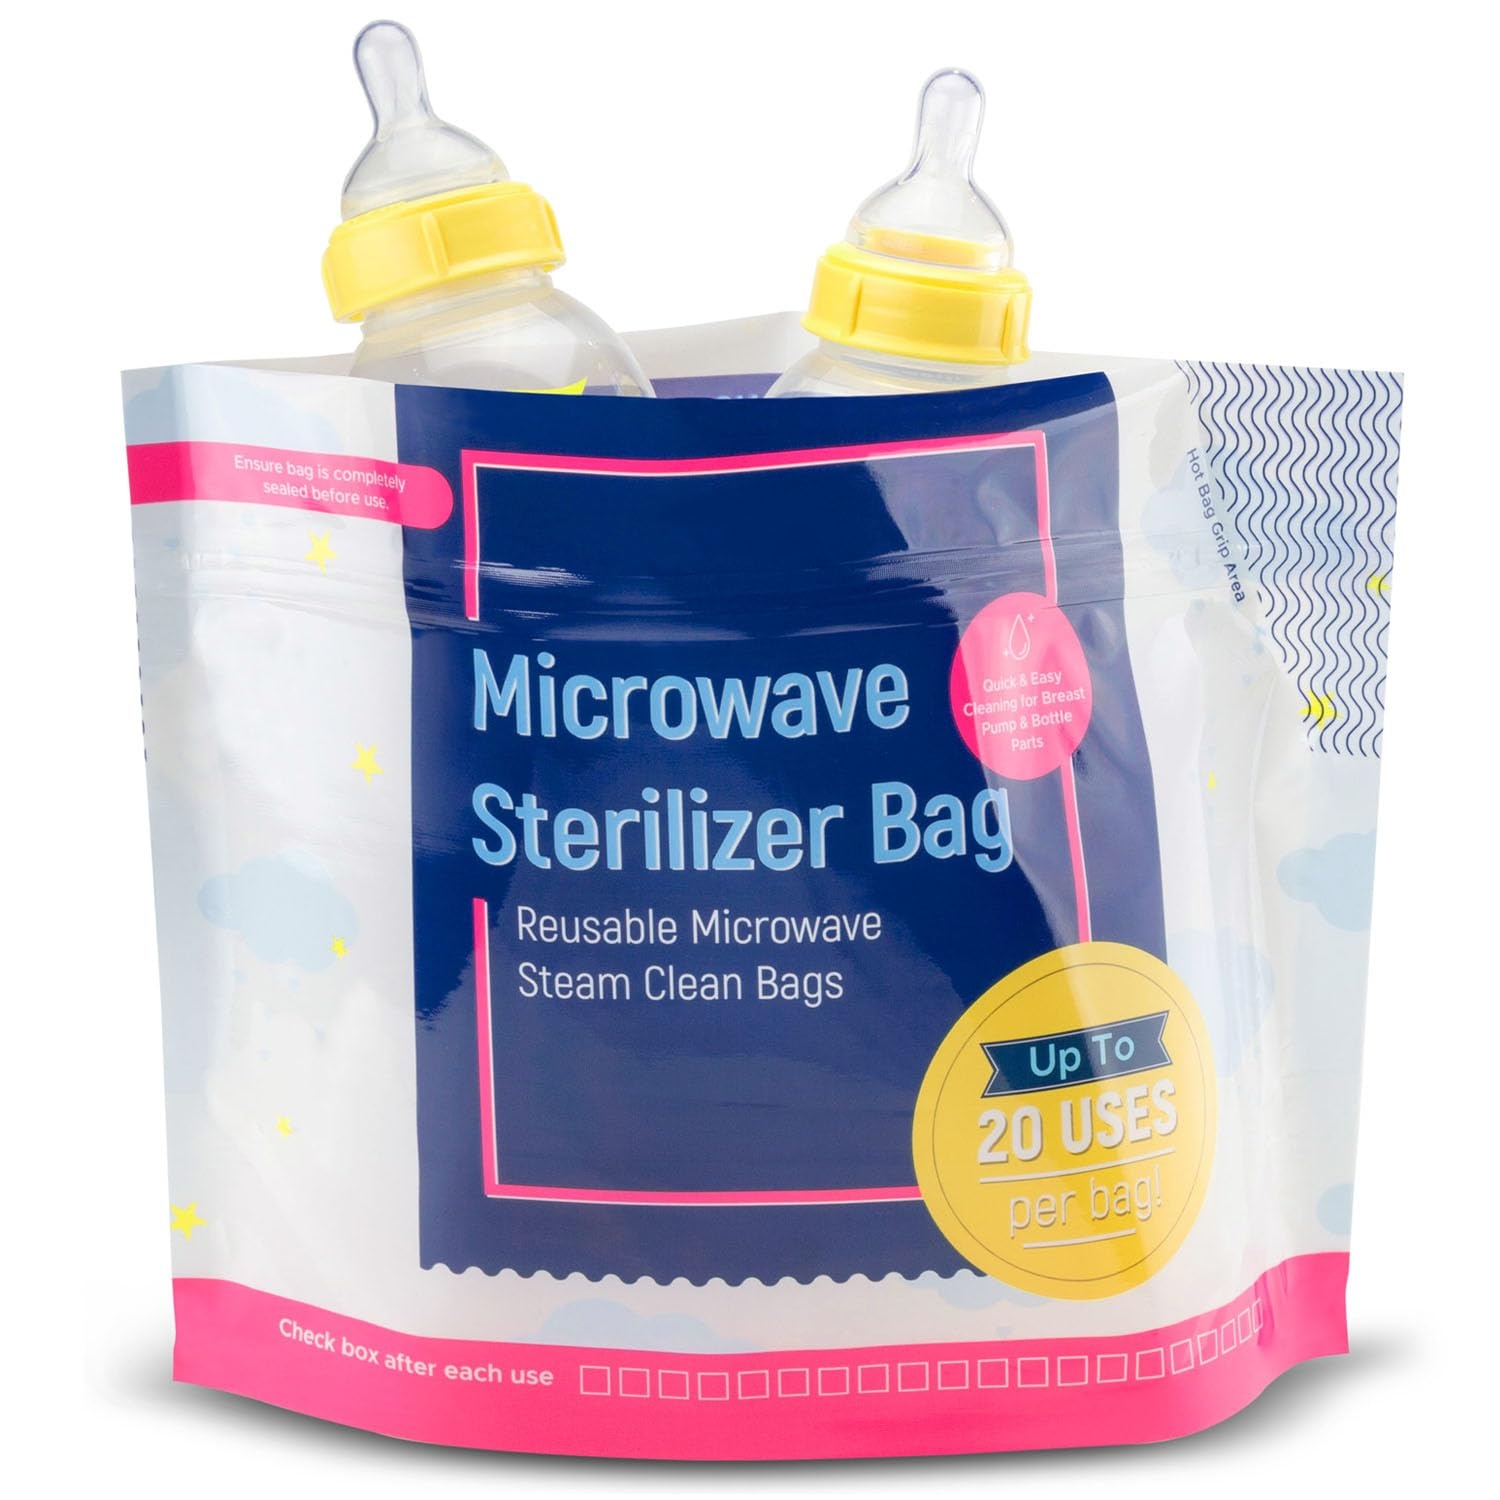
Impresa 15 Pack Microwave Baby Bottle Sterilizer Bags - 300 Uses Per Pack - Travel Baby Bottle Cleaner Microwave Sterilizer Bag - Breast Feeding Travel Accessories
Brand: IMPRESA Features: Multipurpose Sterilization Bags: These large sterilizing bags for baby bottles are perfect not only for baby bottles but also for teethers, pacifiers, breast pump tubes, and training cups, making them essential diaper bag accessories for on-the-go parents Universally Compatible Solutions: This pack of 15 microwave steam sterilizer bags is compatible with Tommee Tippee, Fits Dr. Browns Bottles, Compatible with Munchkin, Nuk, Avent, Medela, and more. Sterilize baby bottles, pacifiers, and breast pump tubes without bulky equipment Exceptional Value Pack: Offering up to 300 uses, this 15 Count (Pack of 1) of reusable steam sterilizer bags provides great value, ensuring you have a reliable solution for sterilizing bottles and more, making it a must-have in your diaper bag essentials Convenient Travel Companion: Ideal for baby travel, these sterilization bags enable you to easily sterilize baby bottles and accessories while traveling. Perfect for holidays, camping, playdates, and family outings User Friendly Design: To use, simply add tap water and the items to be sterilized, then place the bag in the microwave for the recommended time. Easily remove the bag using the safety grips feature. Full instructions are provided for your convenience Binding: Baby Product Part Number: MicrowaveSteamBag EAN: 0850008283130 Package Dimensions: 13.5 x 9.8 x 0.4 inches
Brand: IMPRESA
Category: Baby & Toddler > Nursing & Feeding > Bottle Warmers & Sterilizers > Sterilizers > Microwave Sterilizers